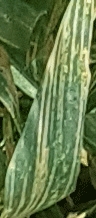
Label: Wheat___Yellow_Rust